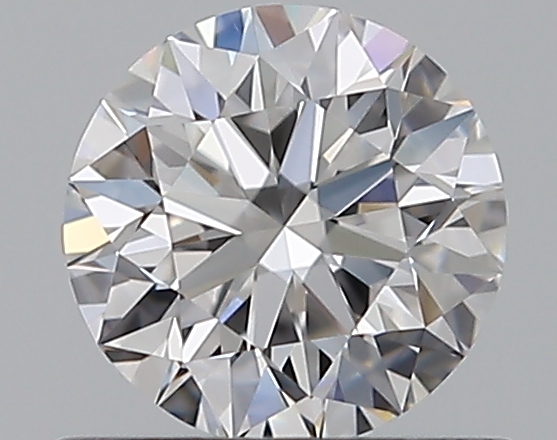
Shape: round
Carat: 0.58
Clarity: IF
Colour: D
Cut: EX
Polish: EX
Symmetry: EX
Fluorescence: N
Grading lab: GIA
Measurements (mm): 5.33 x 5.35 x 3.33